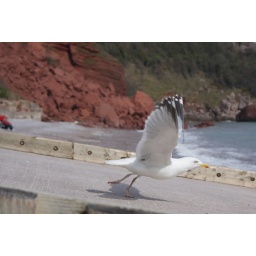
April 2010. This was taken on a beach in Torquay, this was just before the bird took off.